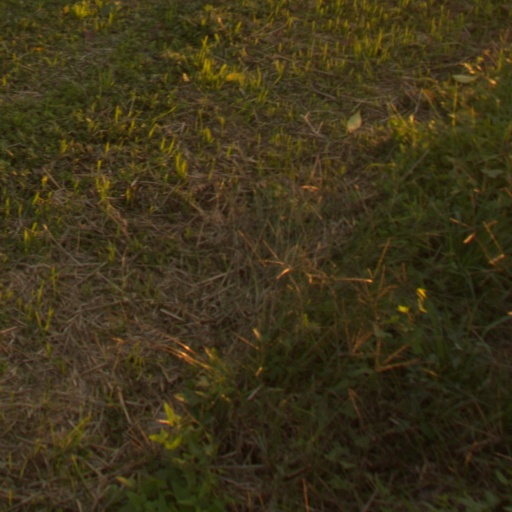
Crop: grape